Pallene (moon)

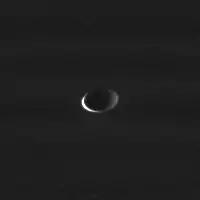
Pallene's crescent illuminated by Saturnshine, imaged by "Cassini" on 14 September 2011

The "Cassini" spacecraft, which studied Saturn and its moons until September, 2017, performed a fly-by of Pallene on 16 October 2010, and 14 September 2011 at a distance of 36,000 kilometers (22,000 miles) and 44,000 kilometers respectively.